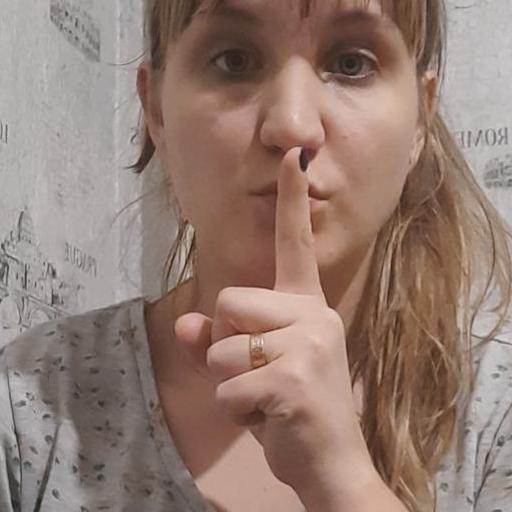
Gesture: mute